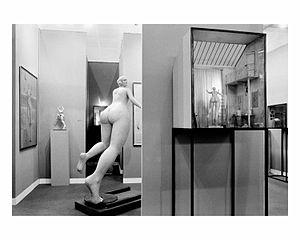
Série d'oeuvres autour de ""La Grande Lulu"", Fiac 2000"
Charles Matton, également connu sous le pseudonyme de Gabriel Pasqualini, né le 13 septembre 1931 à Paris, et mort dans la même ville le 19 novembre 2008, est un peintre, sculpteur, illustrateur, écrivain, photographe, vidéaste, scénariste et réalisateur de cinéma français.